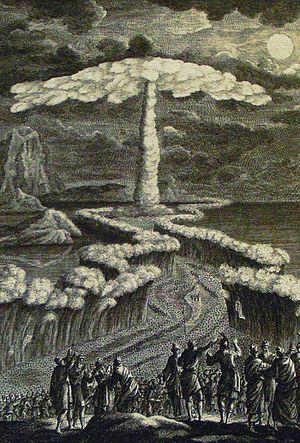
Le pharaon de l'Exode est le pharaon qui aurait régné sur l'Égypte lors de l'Exode décrit dans la Bible. Au cœur de ce sujet se trouve le problème de l'identification de ce pharaon ainsi que l'historicité de l'Exode.